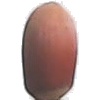
Label: Hazelnut 1